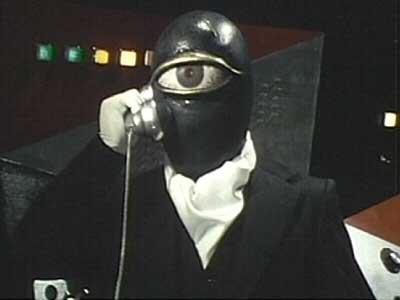
回答: トモダチのともだち